Vilnius University Hospital Santaros Klinikos

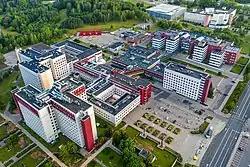
Campus of Vilnius University Hospital Santaros Klinikos

Vilnius University Hospital Santaros Klinikos (formerly known as Santariškių Klinikos ) in Vilnius, Lithuania is a teaching hospital of the Vilnius University Faculty of Medicine. Santaros Klinikos is co-funded by the Lithuanian Ministry of Health and Vilnius University. It has a staff of 5372 employees, including 1409 medical doctors, 1978 nurses and other highly qualified professionals. More than 370 professors and doctorates and 4 academics are providing assistance to the patients.